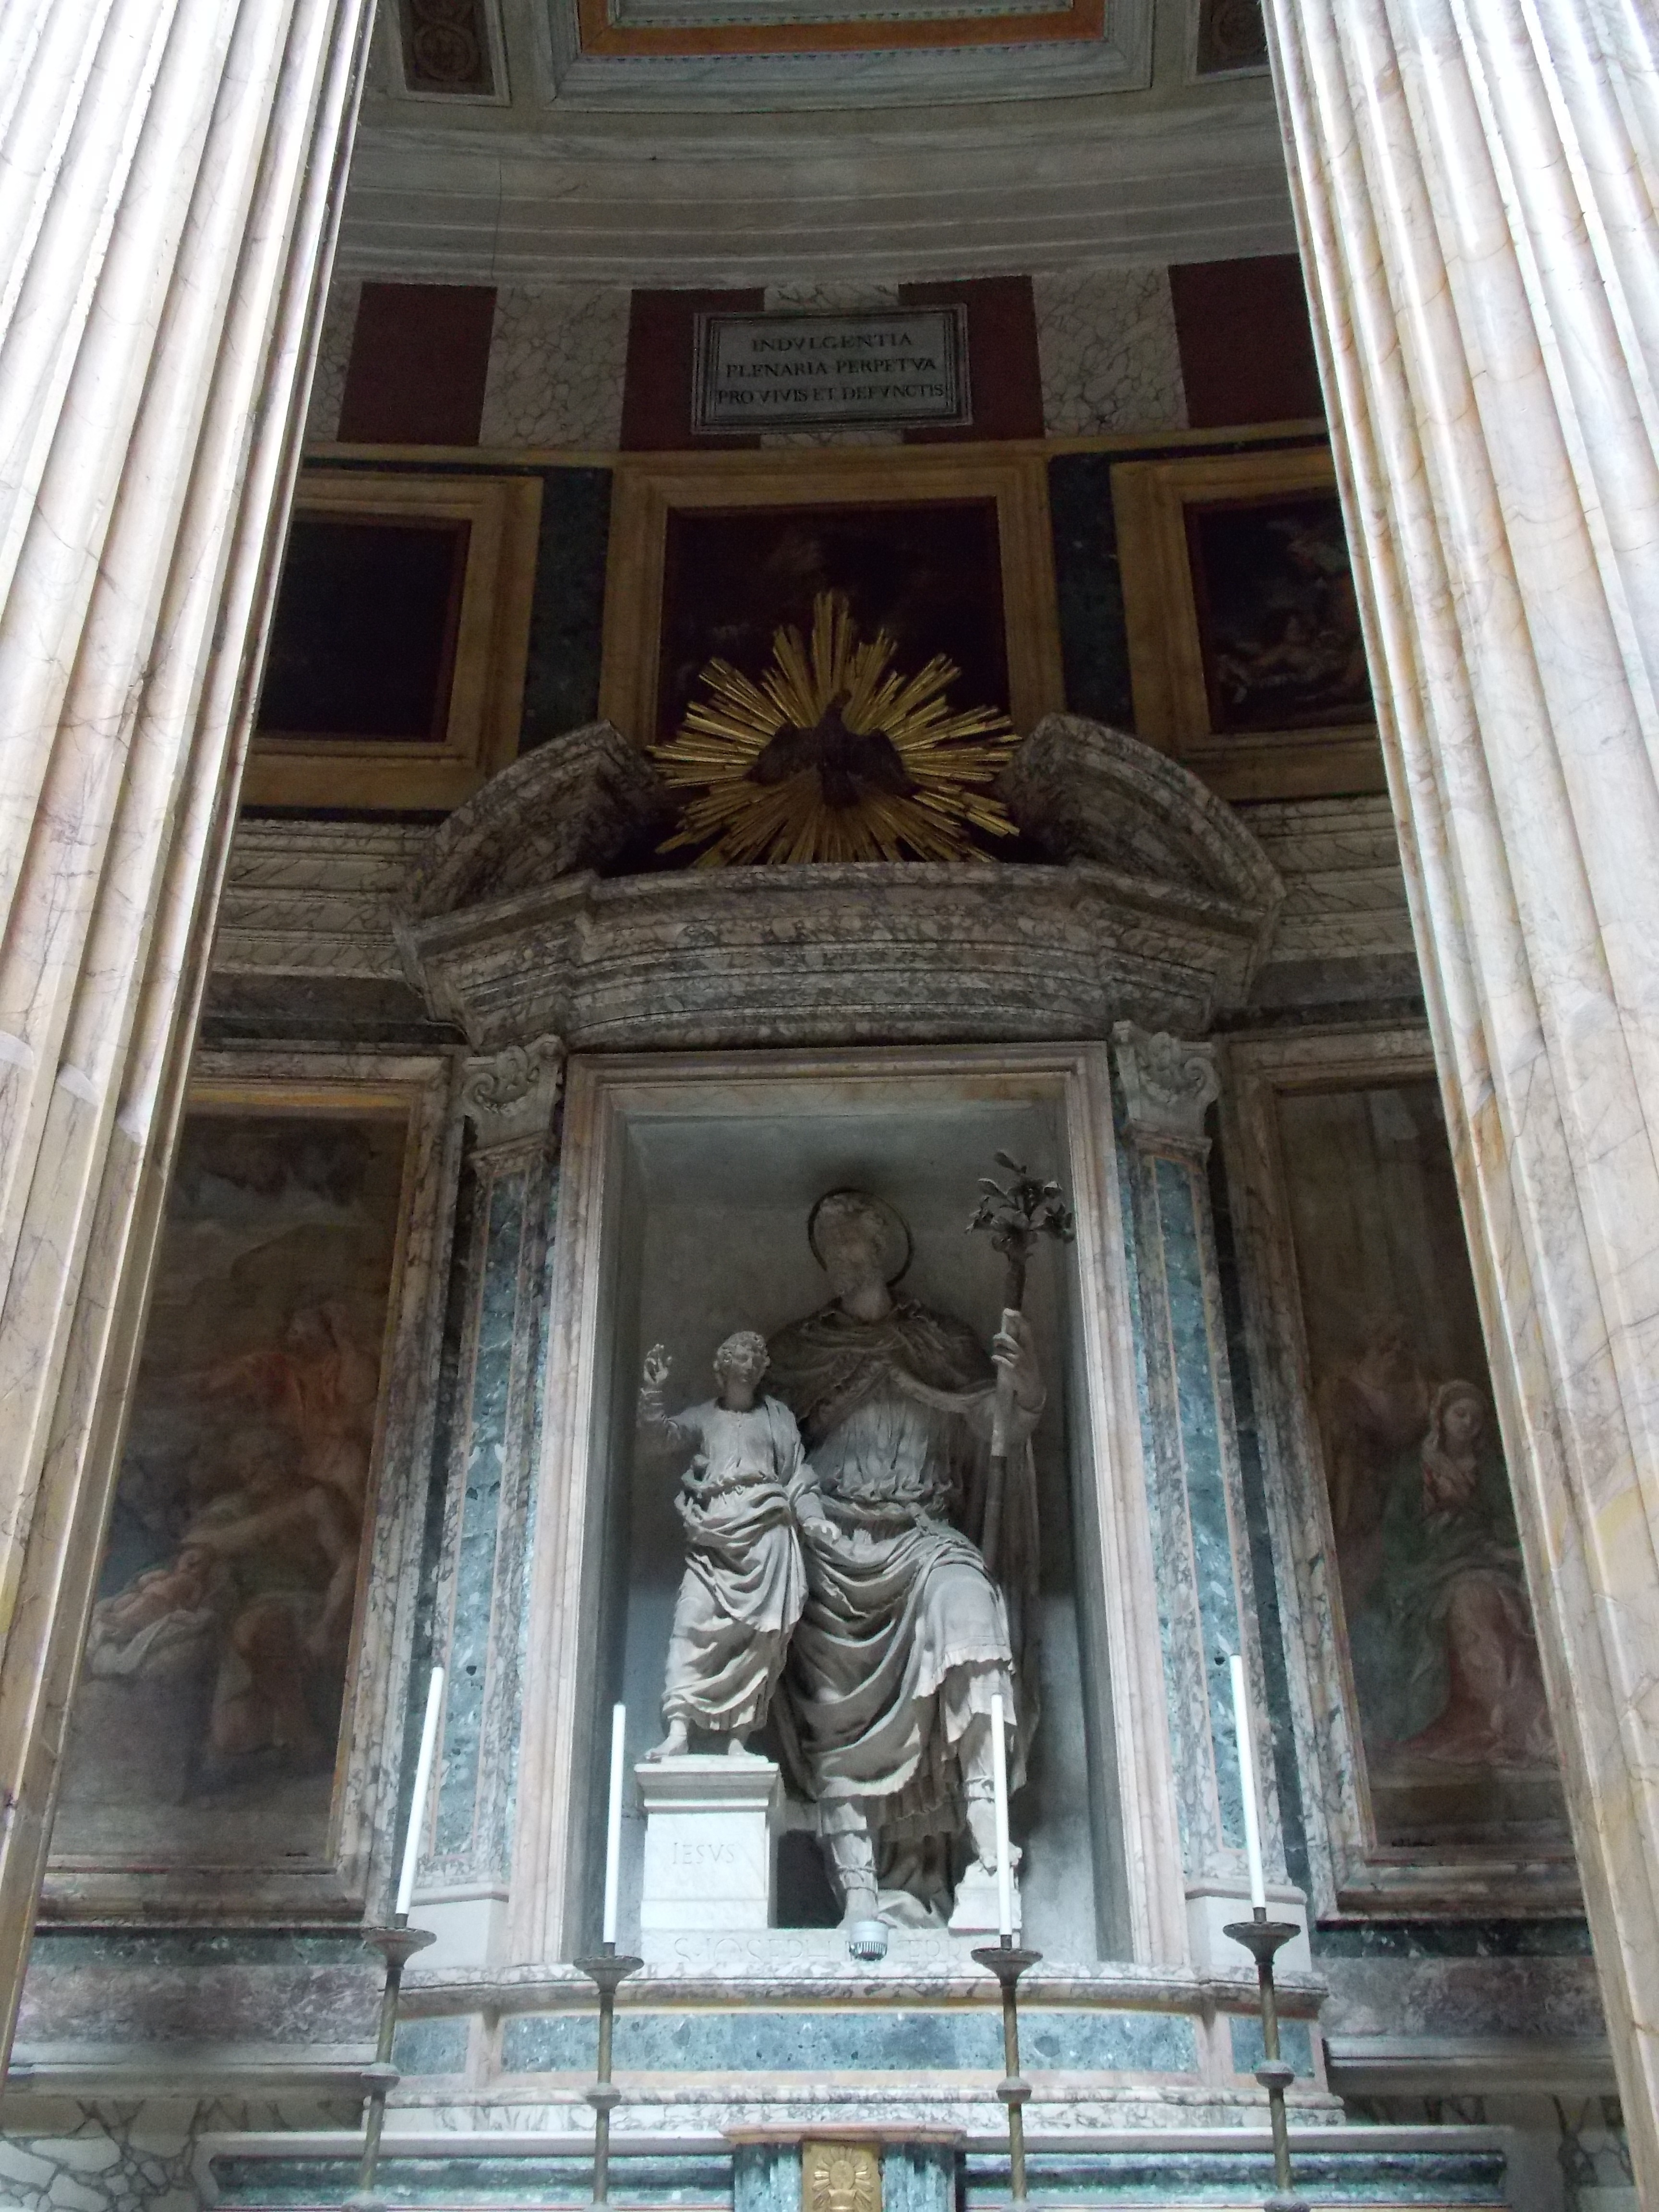
architecture, building, monument, statue, column, italy, facade, church, cathedral, chapel, place of worship, christ, rome, temple, jesus, roman, basilica, carving, pantheon, ancient rome, ancient history